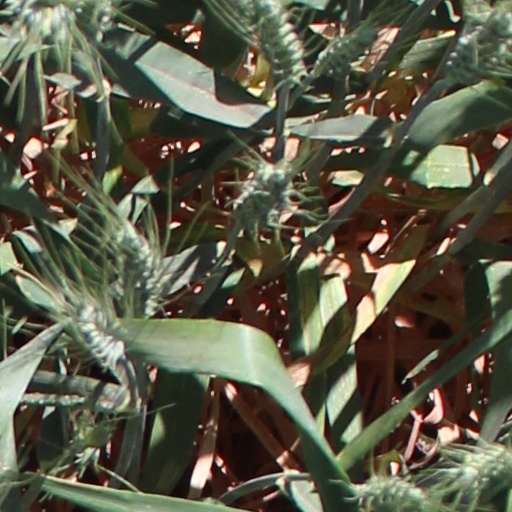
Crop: wheat